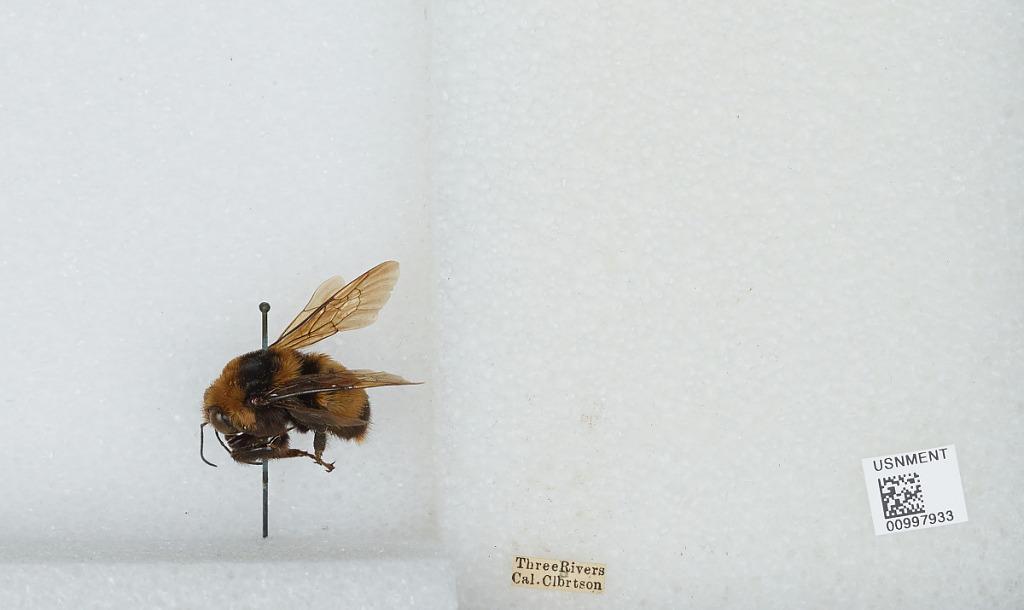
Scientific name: Bombus (Pyrobombus) centralis Cresson
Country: United States
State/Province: California
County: Tulare
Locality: Three Rivers, Culberston
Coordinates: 36.4542, -118.886